The Son of Bigfoot

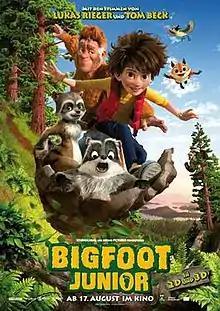
German movie poster.

The Son of Bigfoot (also released internationally in English as Bigfoot Junior) is a 2017 animated fantasy comedy film directed by Ben Stassen and Jeremy Degruson. Written by Bob Barlen and Cal Brunker, based on their own original screenplay "Son of Bigfoot", the film follows a teen boy who, after beginning to erupt unusual changes, sets out to find his father, who happens to be Bigfoot and had gone into hiding from a corrupt CEO of a hair company.